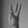
ASL letter: W